Florida Wildlife Corridor

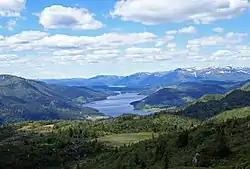
Edge effects are the natural transition from one structure to another. Featured in this example are, edge effects visible from the hills to the river, from the trees to the clearing.

An edge effect occurs as the landscape shifts from one habitat to another, due to changes in the population or community structures that exist at the boundary. This transition is typical and it has many benefits such as supporting species from both habitats it serves as a transition for as well as unique species that live only in the transition zone. However, there are some aspects to be aware of especially when the transition occurs from a wildlife habitat to an area of human residence.